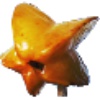
Label: Carambula 1